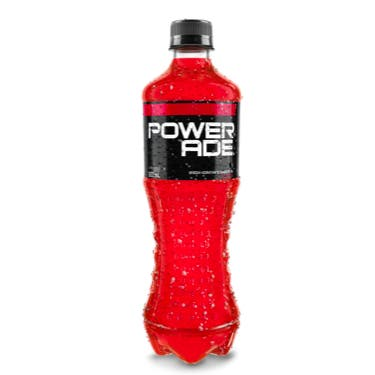
A Powerade fruit punch flavor in a 600-milliliters plastic bottle